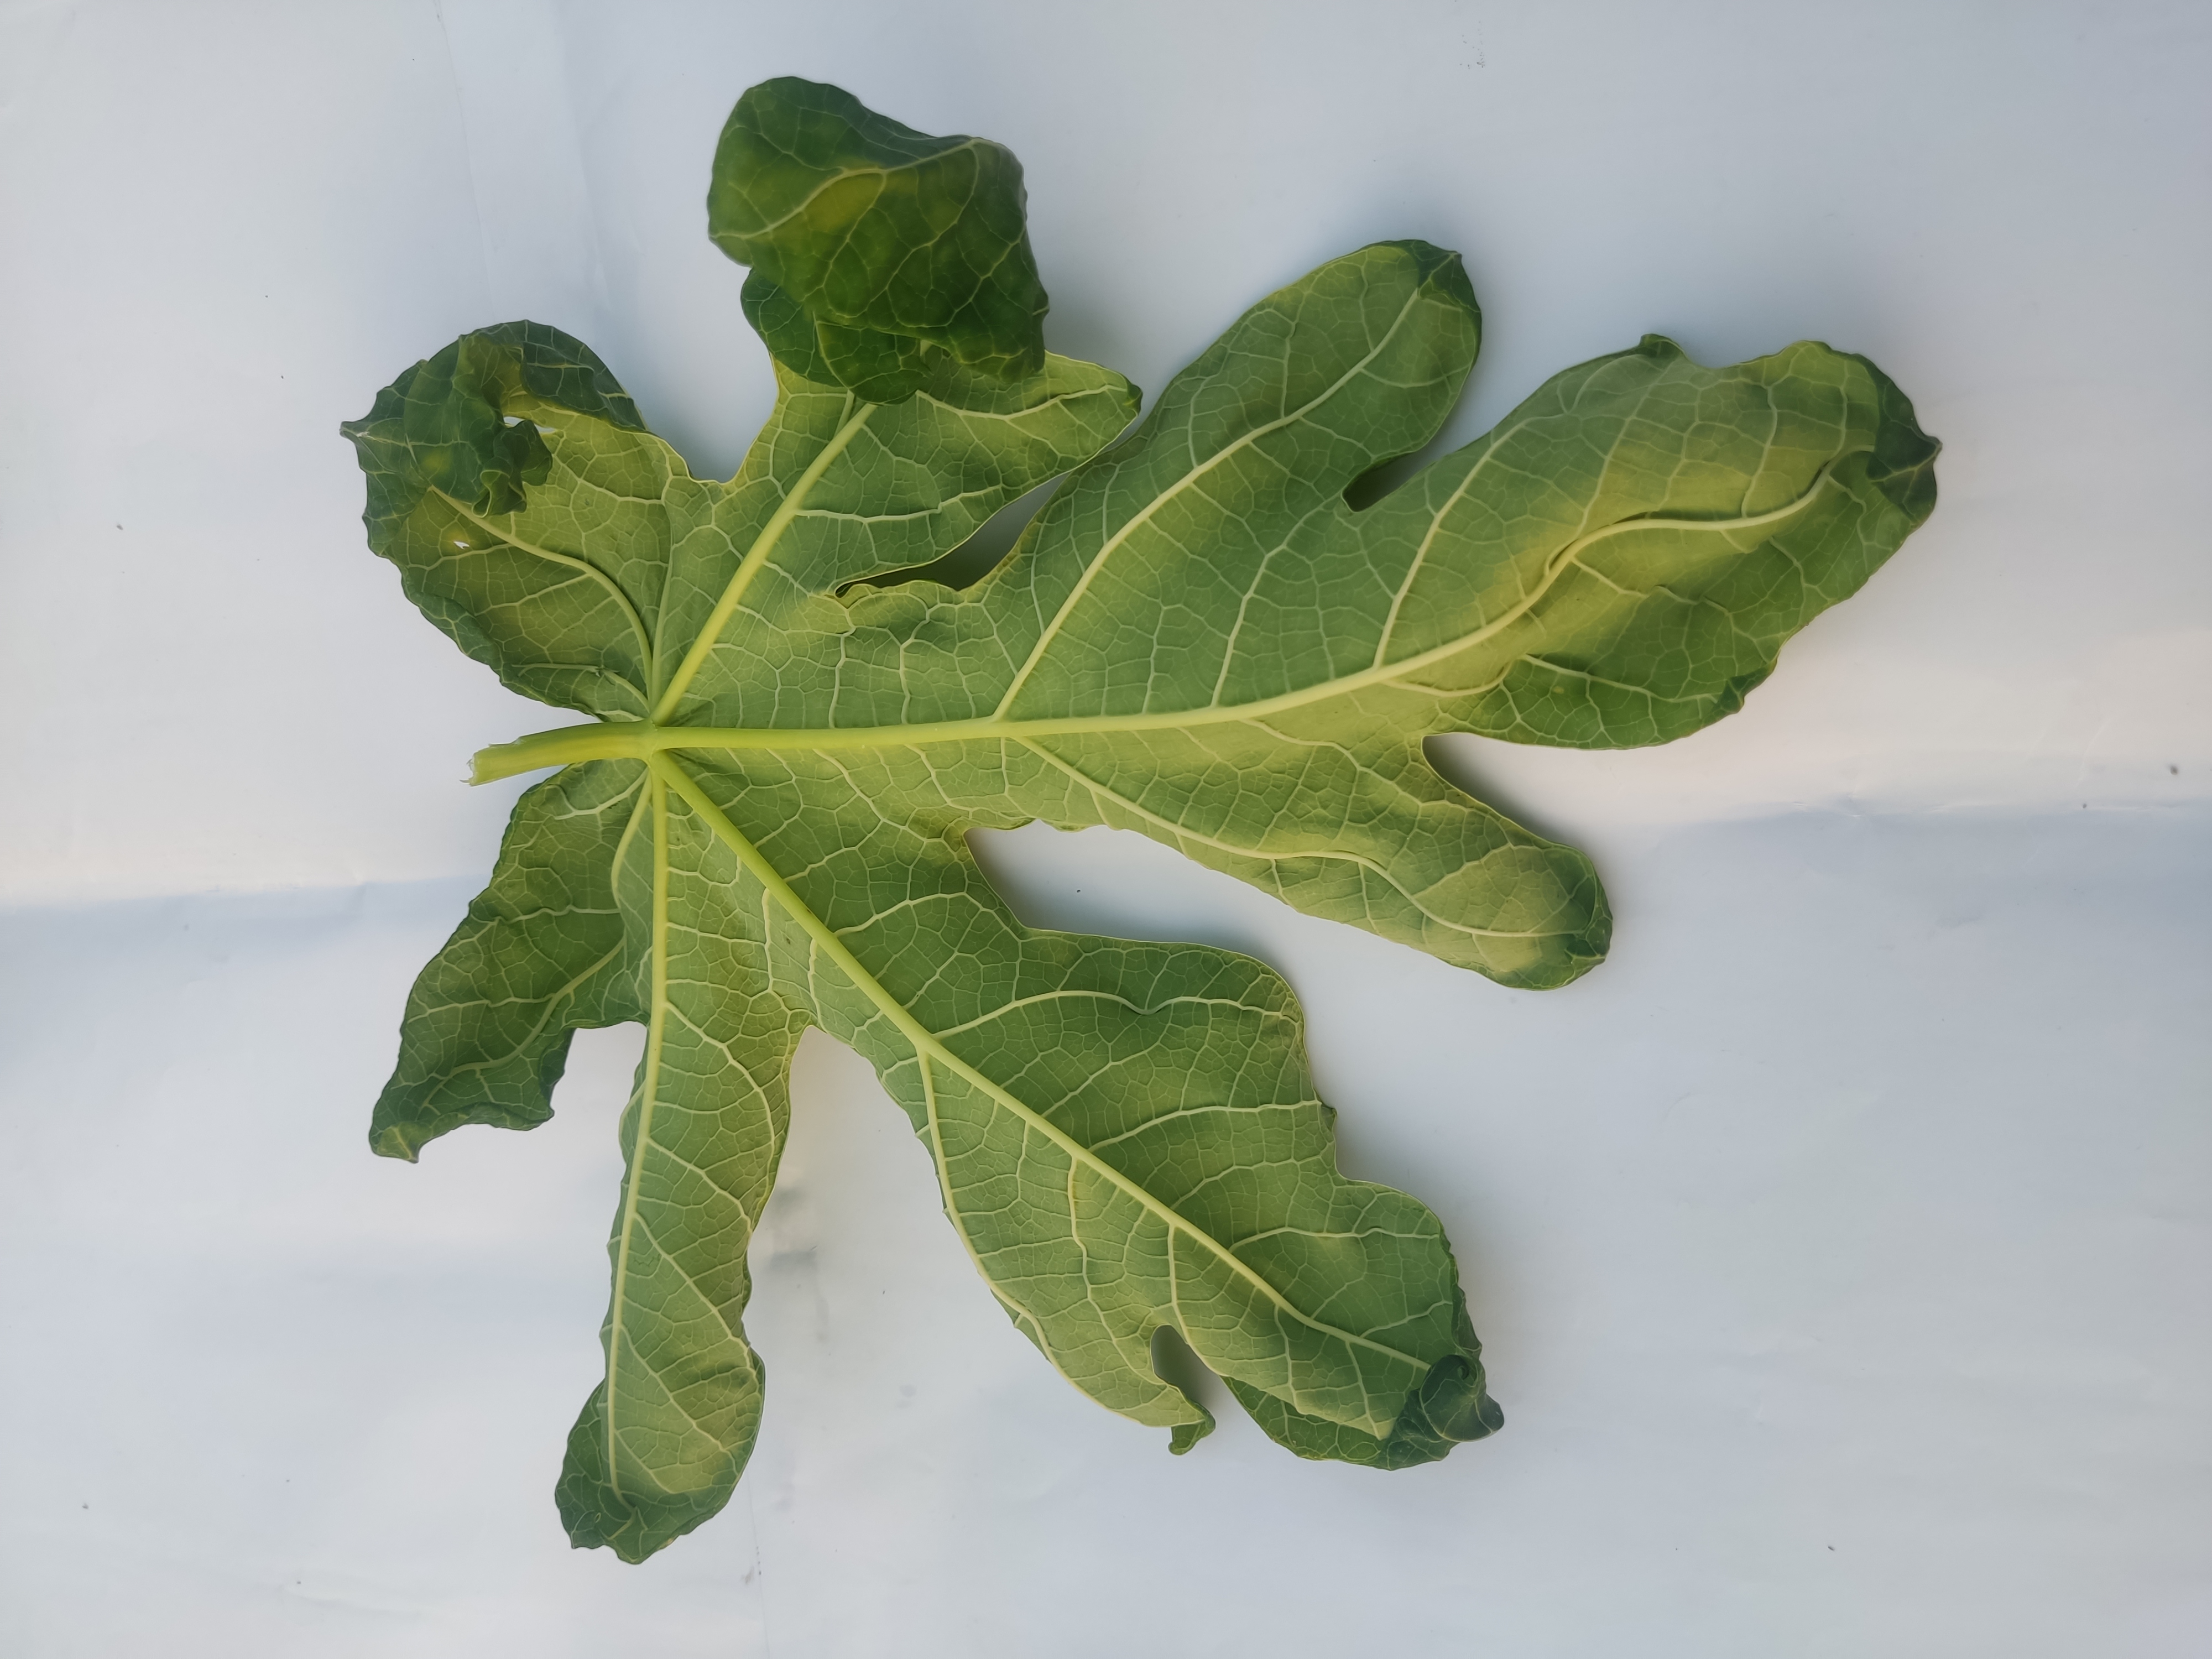
Label: Leaf Curl